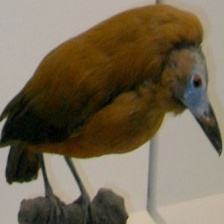
Species: CAPUCHINBIRD
Scientific name: PERISSOCEPHALUS TRICOLOR